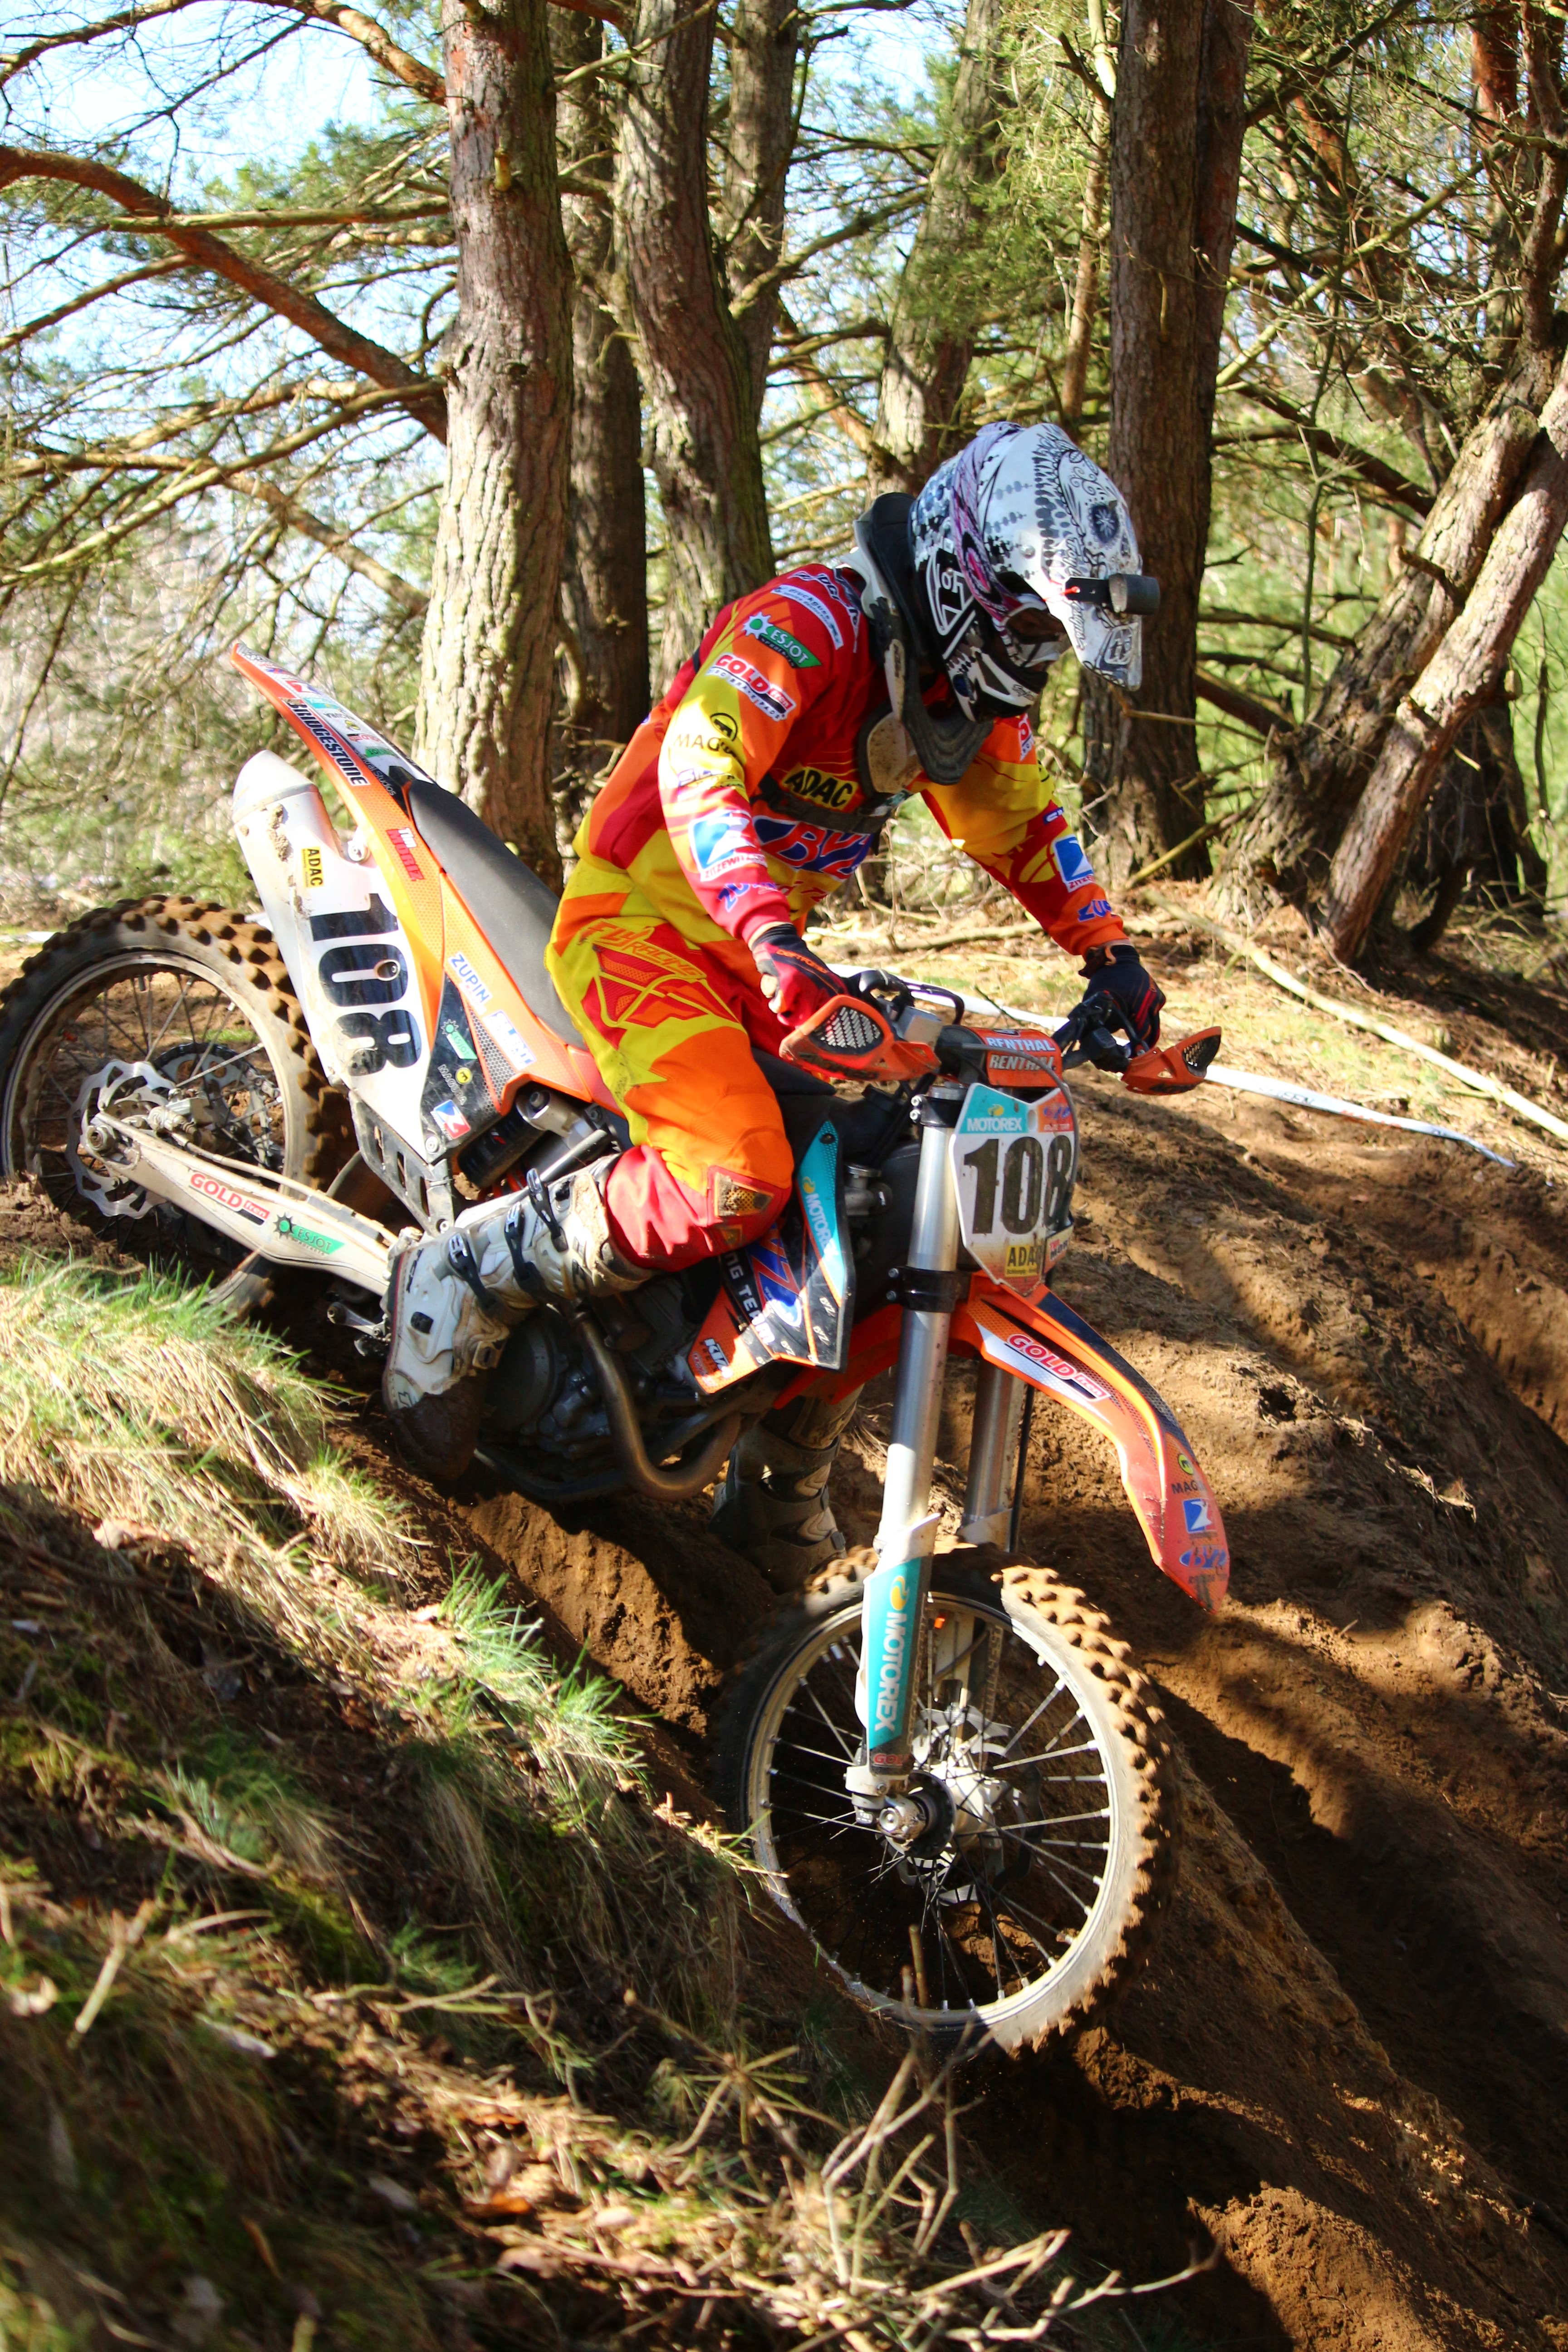
sand, bicycle, vehicle, motorcycle, motocross, soil, cross, extreme sport, sports equipment, mountain bike, race, sports, downhill, racing, driver, motorsport, freeride, enduro, mountain biking, freestyle motocross, motocross ride, motorcycle racing, cycle sport, downhill mountain biking, off roading, endurocross, mountain bike racing, cross country cycling